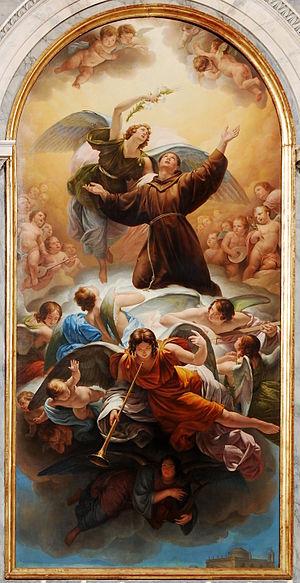
Odorico Politi est un peintre italien.